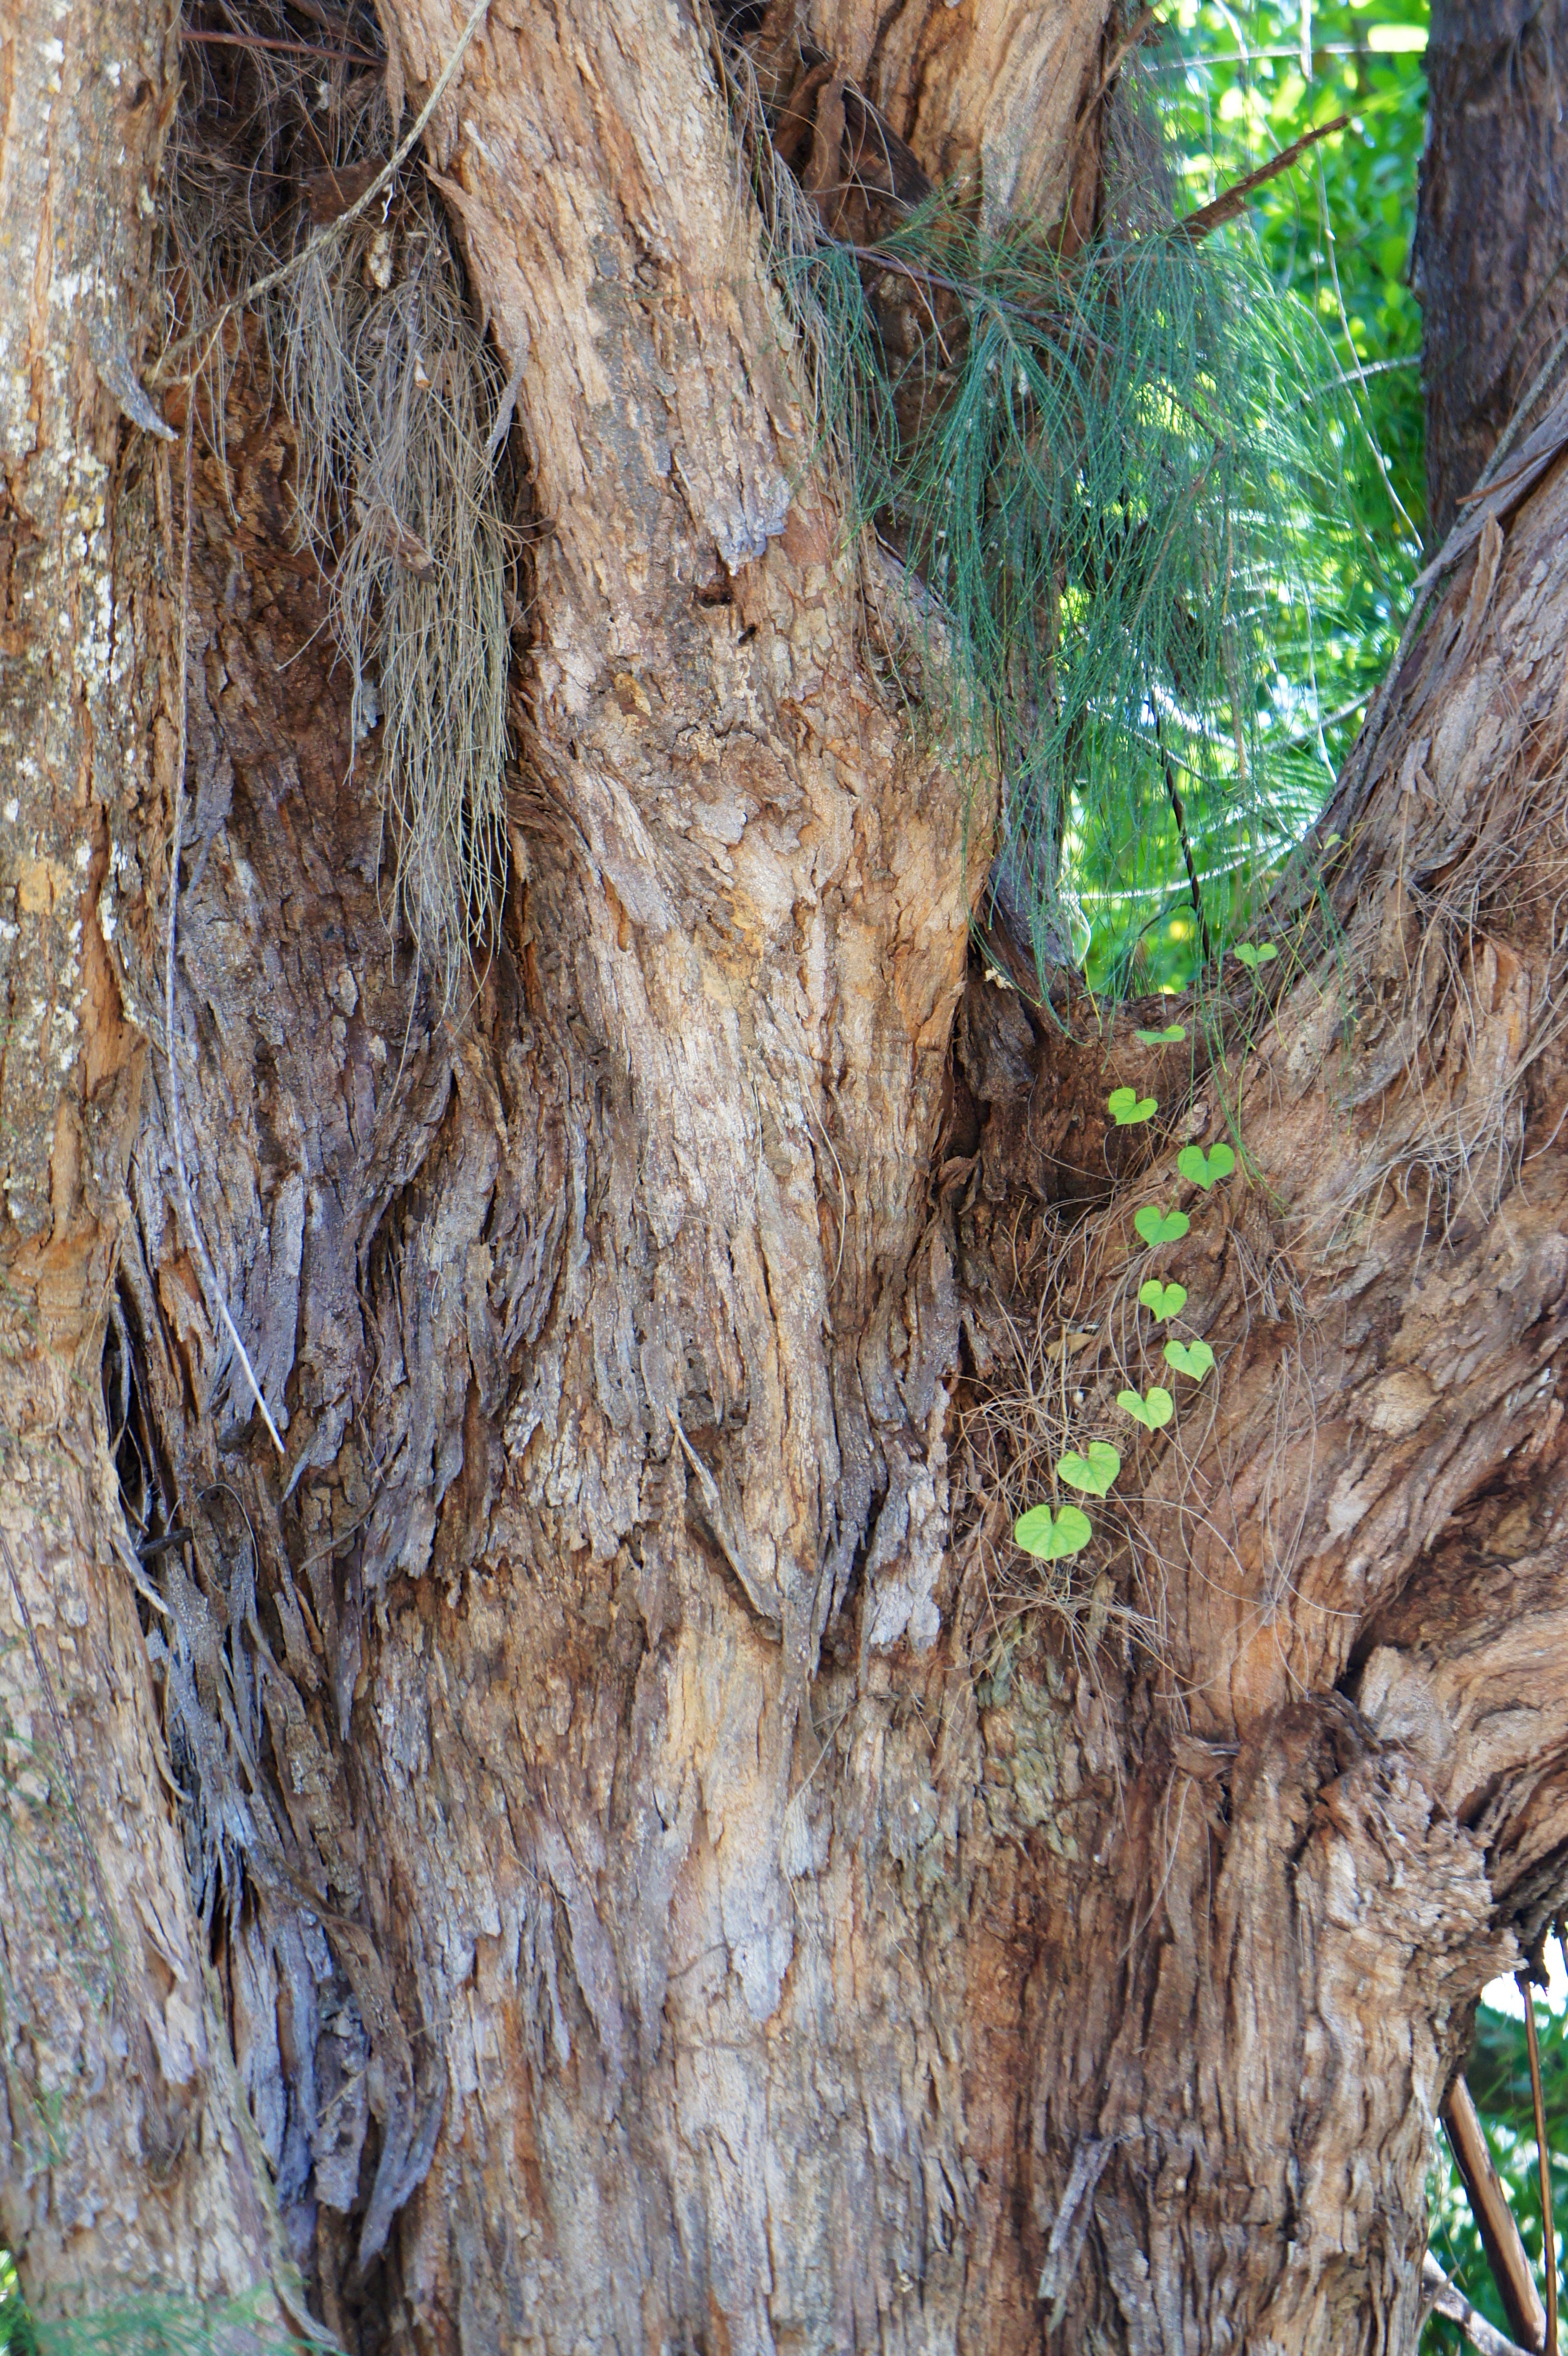
tree, nature, forest, branch, plant, wood, leaf, trunk, green, root, crown, tribe, branches, deciduous, woodland, tree stump, flowering plant, plant stem, woody plant, land plant